58th Operations Group

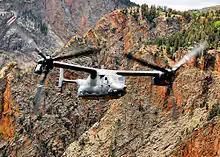
58 SOW Boeing CV-22B Osprey 04-0026

The 58th Operations Group (58 OG) is the operational flying component of the United States Air Force 58th Special Operations Wing. It is stationed at Kirtland Air Force Base, New Mexico.